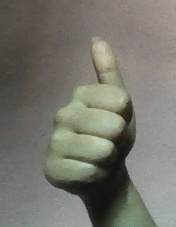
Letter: aleff